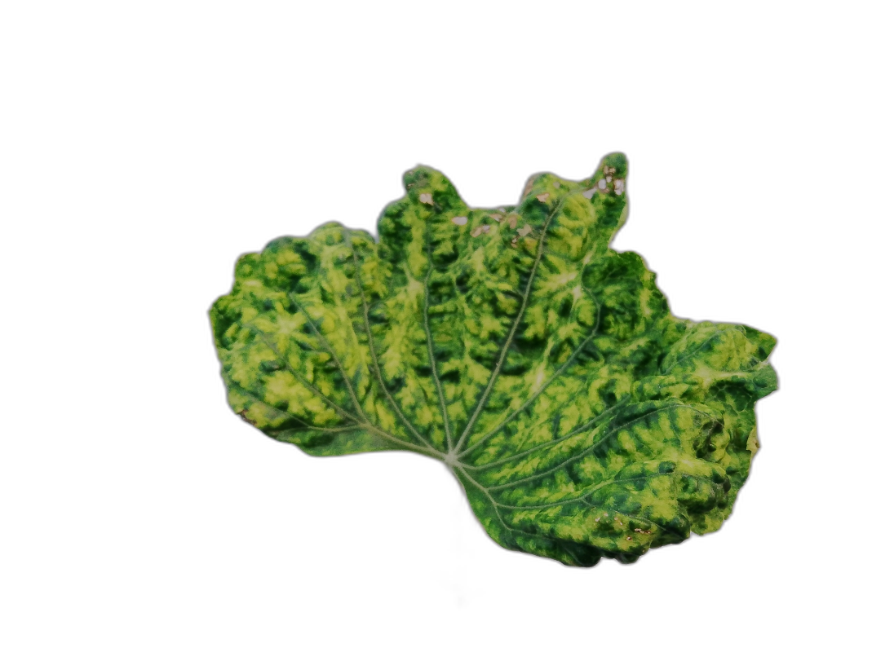
Crop: Zucchini
Label: Yellow_Mosaic_Virus